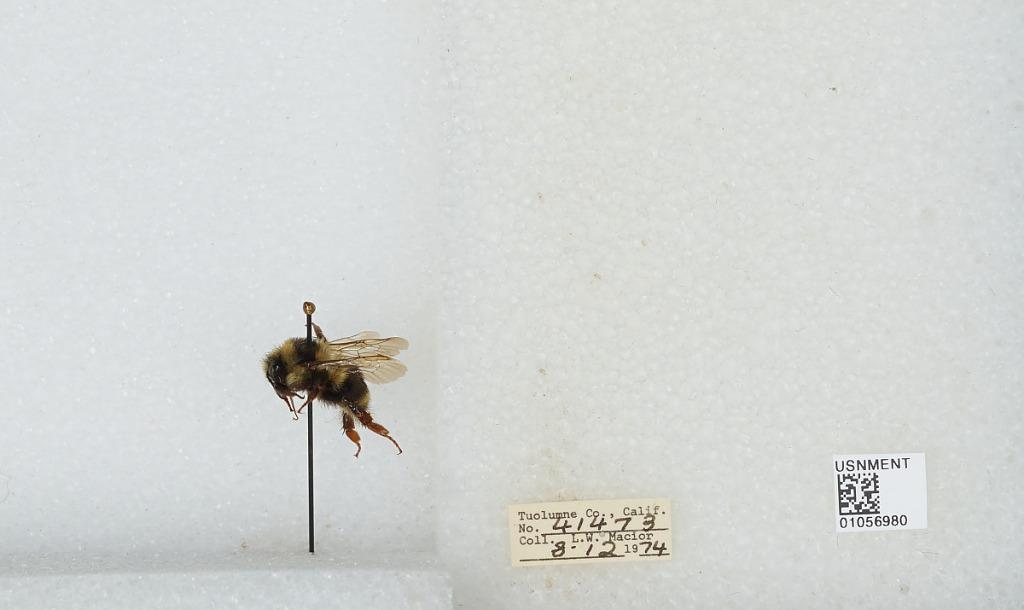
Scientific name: Bombus bifarius nearcticus
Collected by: L. Macior
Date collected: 1974-8-12
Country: United States
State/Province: California
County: Tuolumne
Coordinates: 38.02, -119.93